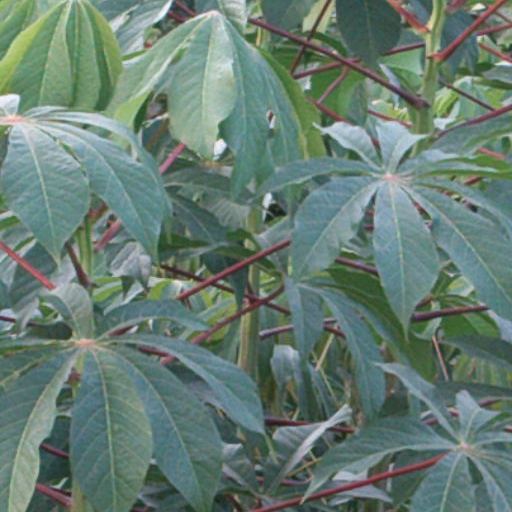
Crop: cassava